Partition of Albania

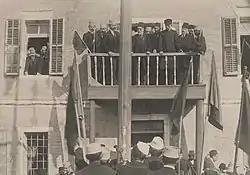
Albanian Declaration of Independence in Vlorë 1912.

On 8 October 1912, Montenegrin troops marched in the vilayet of Shkodra. That was followed by Serbia, Bulgaria, and Greece to declare war on Ottoman Empire, thus starting the First Balkan War. Montenegrin, Serbian and Greek forces advanced in territories which were majorly populated by Albanians, and tried to change the ethnic reality through extermination of the Albanian population, with around 25 000 Albanians killed by early 1913. Alarmed at the plans of Montenegro, Serbia and Greece to partition between them the territories of the western Balkans, the Albanians delegates met at a congress in Vlorë, where on 28 November 1912 declared the independence of Albania.